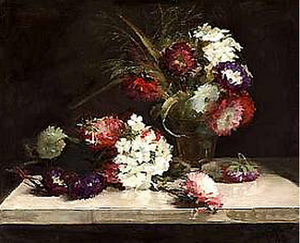
Nicoline Tuxen
Efterårsblomster på en karm, 1884
Bertha Nicoline Tuxen var en dansk maler og storesøster til skagensmaleren Laurits Tuxen.